Defence industry of India

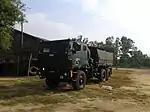
Tata 8x8 LPTA truck

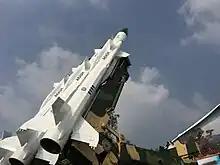
Akash SAM System at Defence Expo.

India's track record as an arms exporter has been modest due to export restrictions on the manufacturing companies. PSUs export arms and ammunition, weapon spares, chemicals and explosives, parachutes, leather and clothing items to more than 30 countries worldwide, which include Thailand, Malaysia, Indonesia, Sri Lanka, Bangladesh, Germany, Belgium, Turkey, Egypt, Oman, Israel, Kenya, Nigeria, Botswana, Chile, Suriname and United States. In 2011, HAL got order for its Dhruv helicopter from Ecuador.